Karacaoğlan River

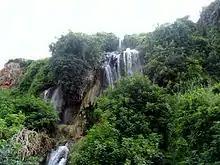
Karacaoğlan Waterfall in Mersin Province, Turkey

Karacaoğlan River (or Karacaoğlan Creek) is a small river in Erdemli ilçe (district) of Mersin Province, Turkey. Its headwaters are around Tepeköy in the Toros Mountains. It has a number of names depending on the villages around such as; Şahna, Müğlü, Dikiner, Sandal, Kargıpınarı (or Gilindire; the former name of Kargıpınarı). In the lower reaches in Çukurova (Cilician) plains it is used for irrigation . During the post-rainy seasons its excess water flows over the cliffs to create a waterfall to the east of Elvanlı. The waterfall is a popular excursion area for Mersin citizens. The river then flows between the towns of Kargıpınarı and Çeşmeli and discharges to Mediterranean Sea at .